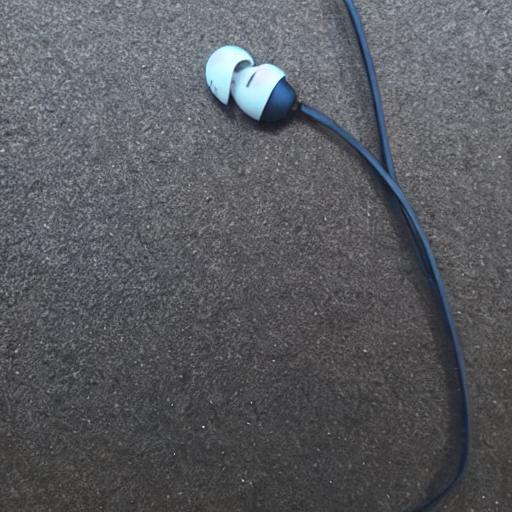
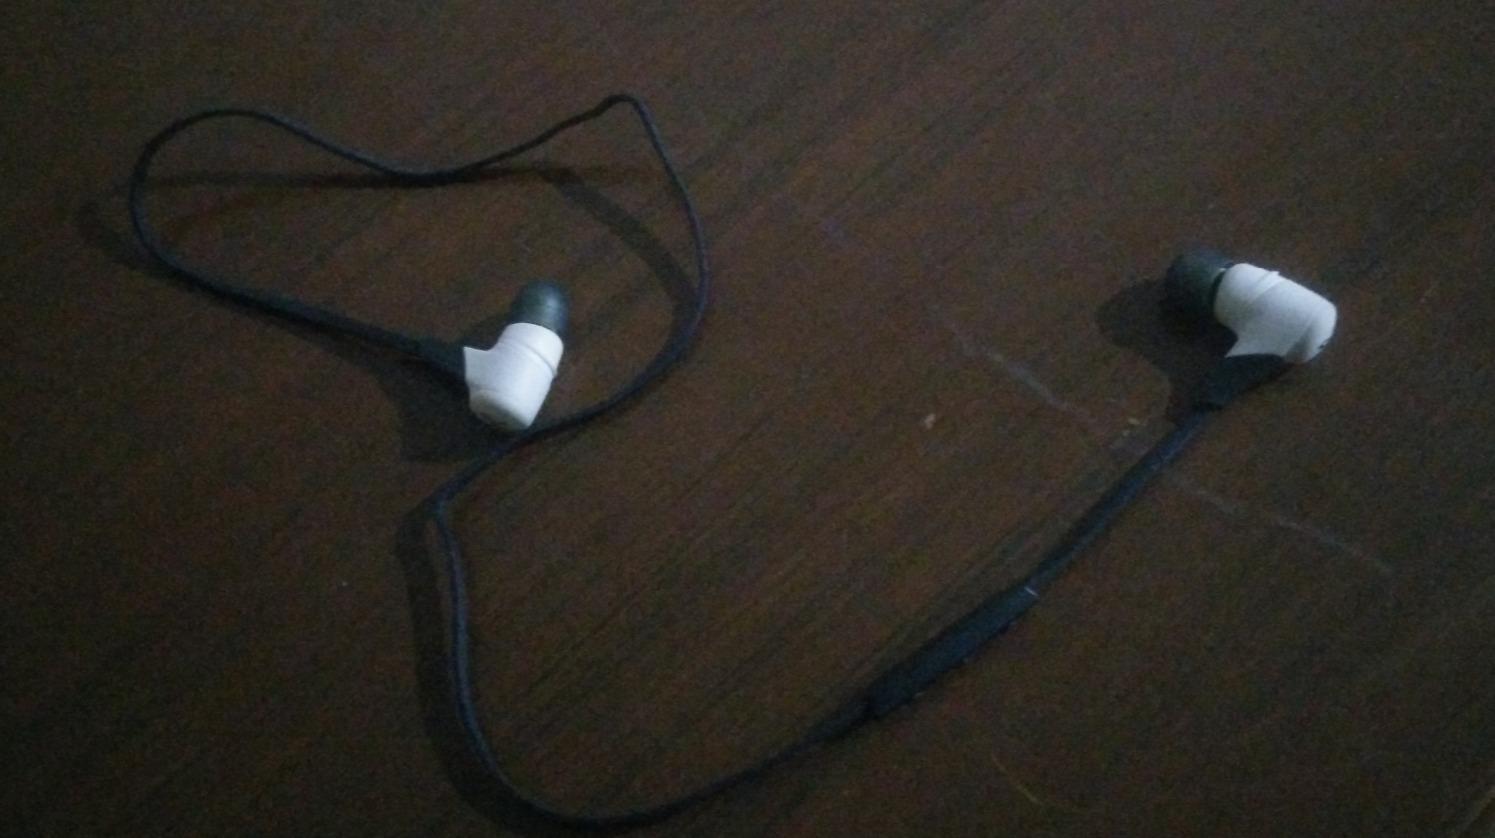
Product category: headphones
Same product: no